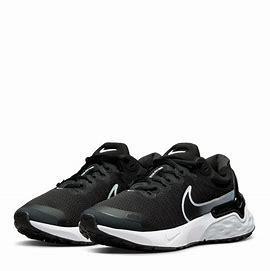
Brand: Nike
Model: Renew Run